Hans-Jürgen von Bose

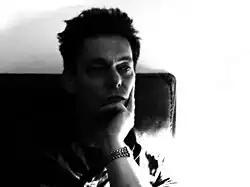
Hans-Jürgen von Bose

After an unsettled adolescence, Bose entered the Hoch Conservatory in Frankfurt in 1969, where he received instruction in piano and music theory. Upon graduating from the conservatory, he studied composition (under Hans Ulrich Engelmann), piano ( under Klaus Billing), and conducting at the Frankfurt University of Music and Performing Arts. After attending the Darmstädter Ferienkurse in 1974 and the premiere of his First String Quartet, he was awarded several scholarships, among others from the Mozart Foundation and the German National Academic Foundation. In 1976, Bose dropped out of school in Frankfurt and settled in Munich as a freelance artist. The following works like "Morphogenesis" (1976), "Das Diplom" (1976), "Die Nacht aus Blei" (1981), "63: Dream Palace" (1990), among others, he received numerous grants and awards: